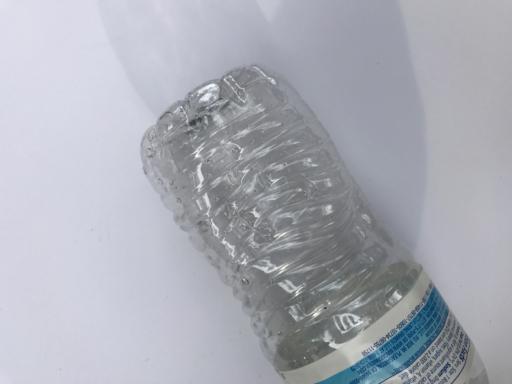
Waste category: plastic